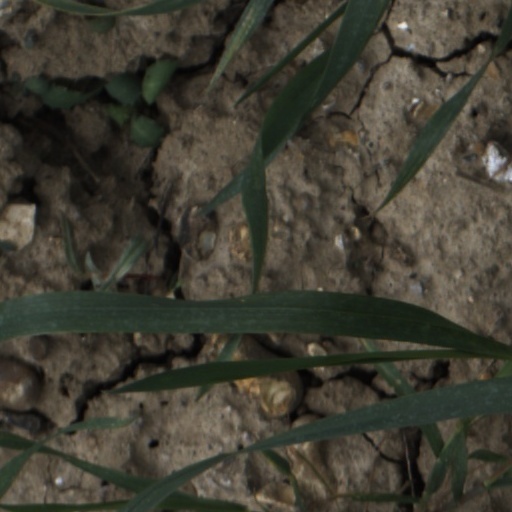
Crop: wheat